Delavan Bates

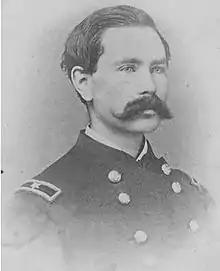
Bvt. Brig. Gen. Delavan Bates

Delavan Bates (March 17, 1840 – December 19, 1918) was an American soldier who fought in the American Civil War. Bates was awarded the country's highest award for bravery during combat, the Medal of Honor, for his action on Cemetery Hill in Petersburg, Virginia during the Battle of the Crater on 30 July 1864. He was honored with the award on 22 June 1891.